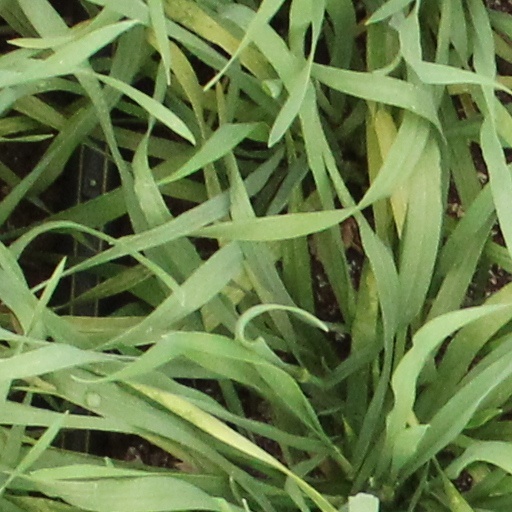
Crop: wheat